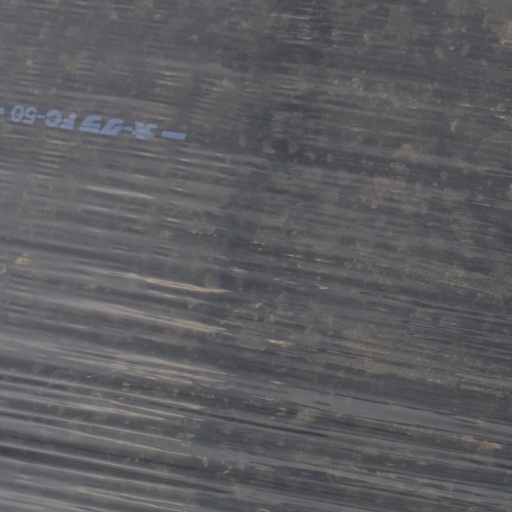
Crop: Jerusalem artichoke